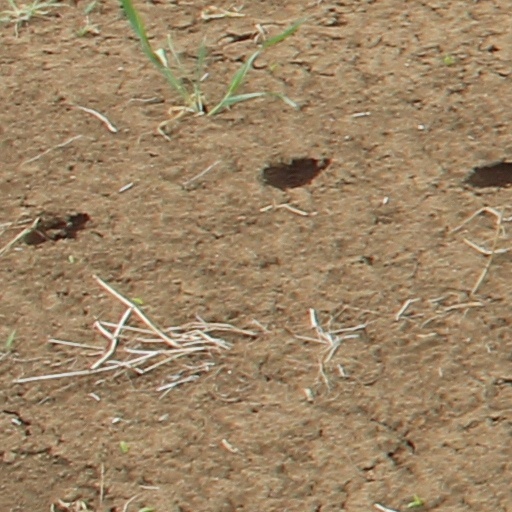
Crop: wheat